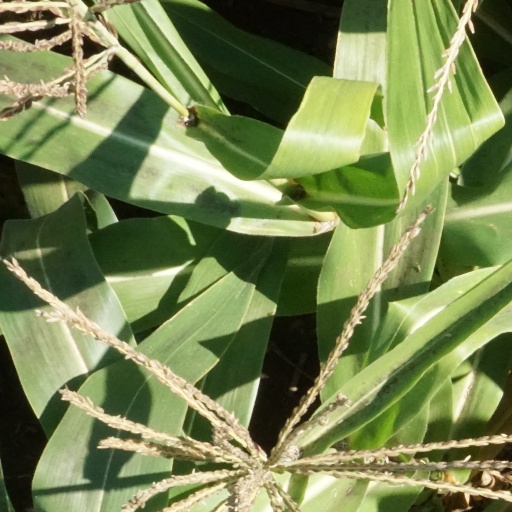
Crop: maize; corn